1356

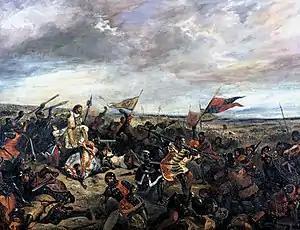
Edward the Black Prince leads the English to victory at the Battle of Poitiers.

Year 1356 (MCCCLVI) was a leap year starting on Friday of the Julian calendar.